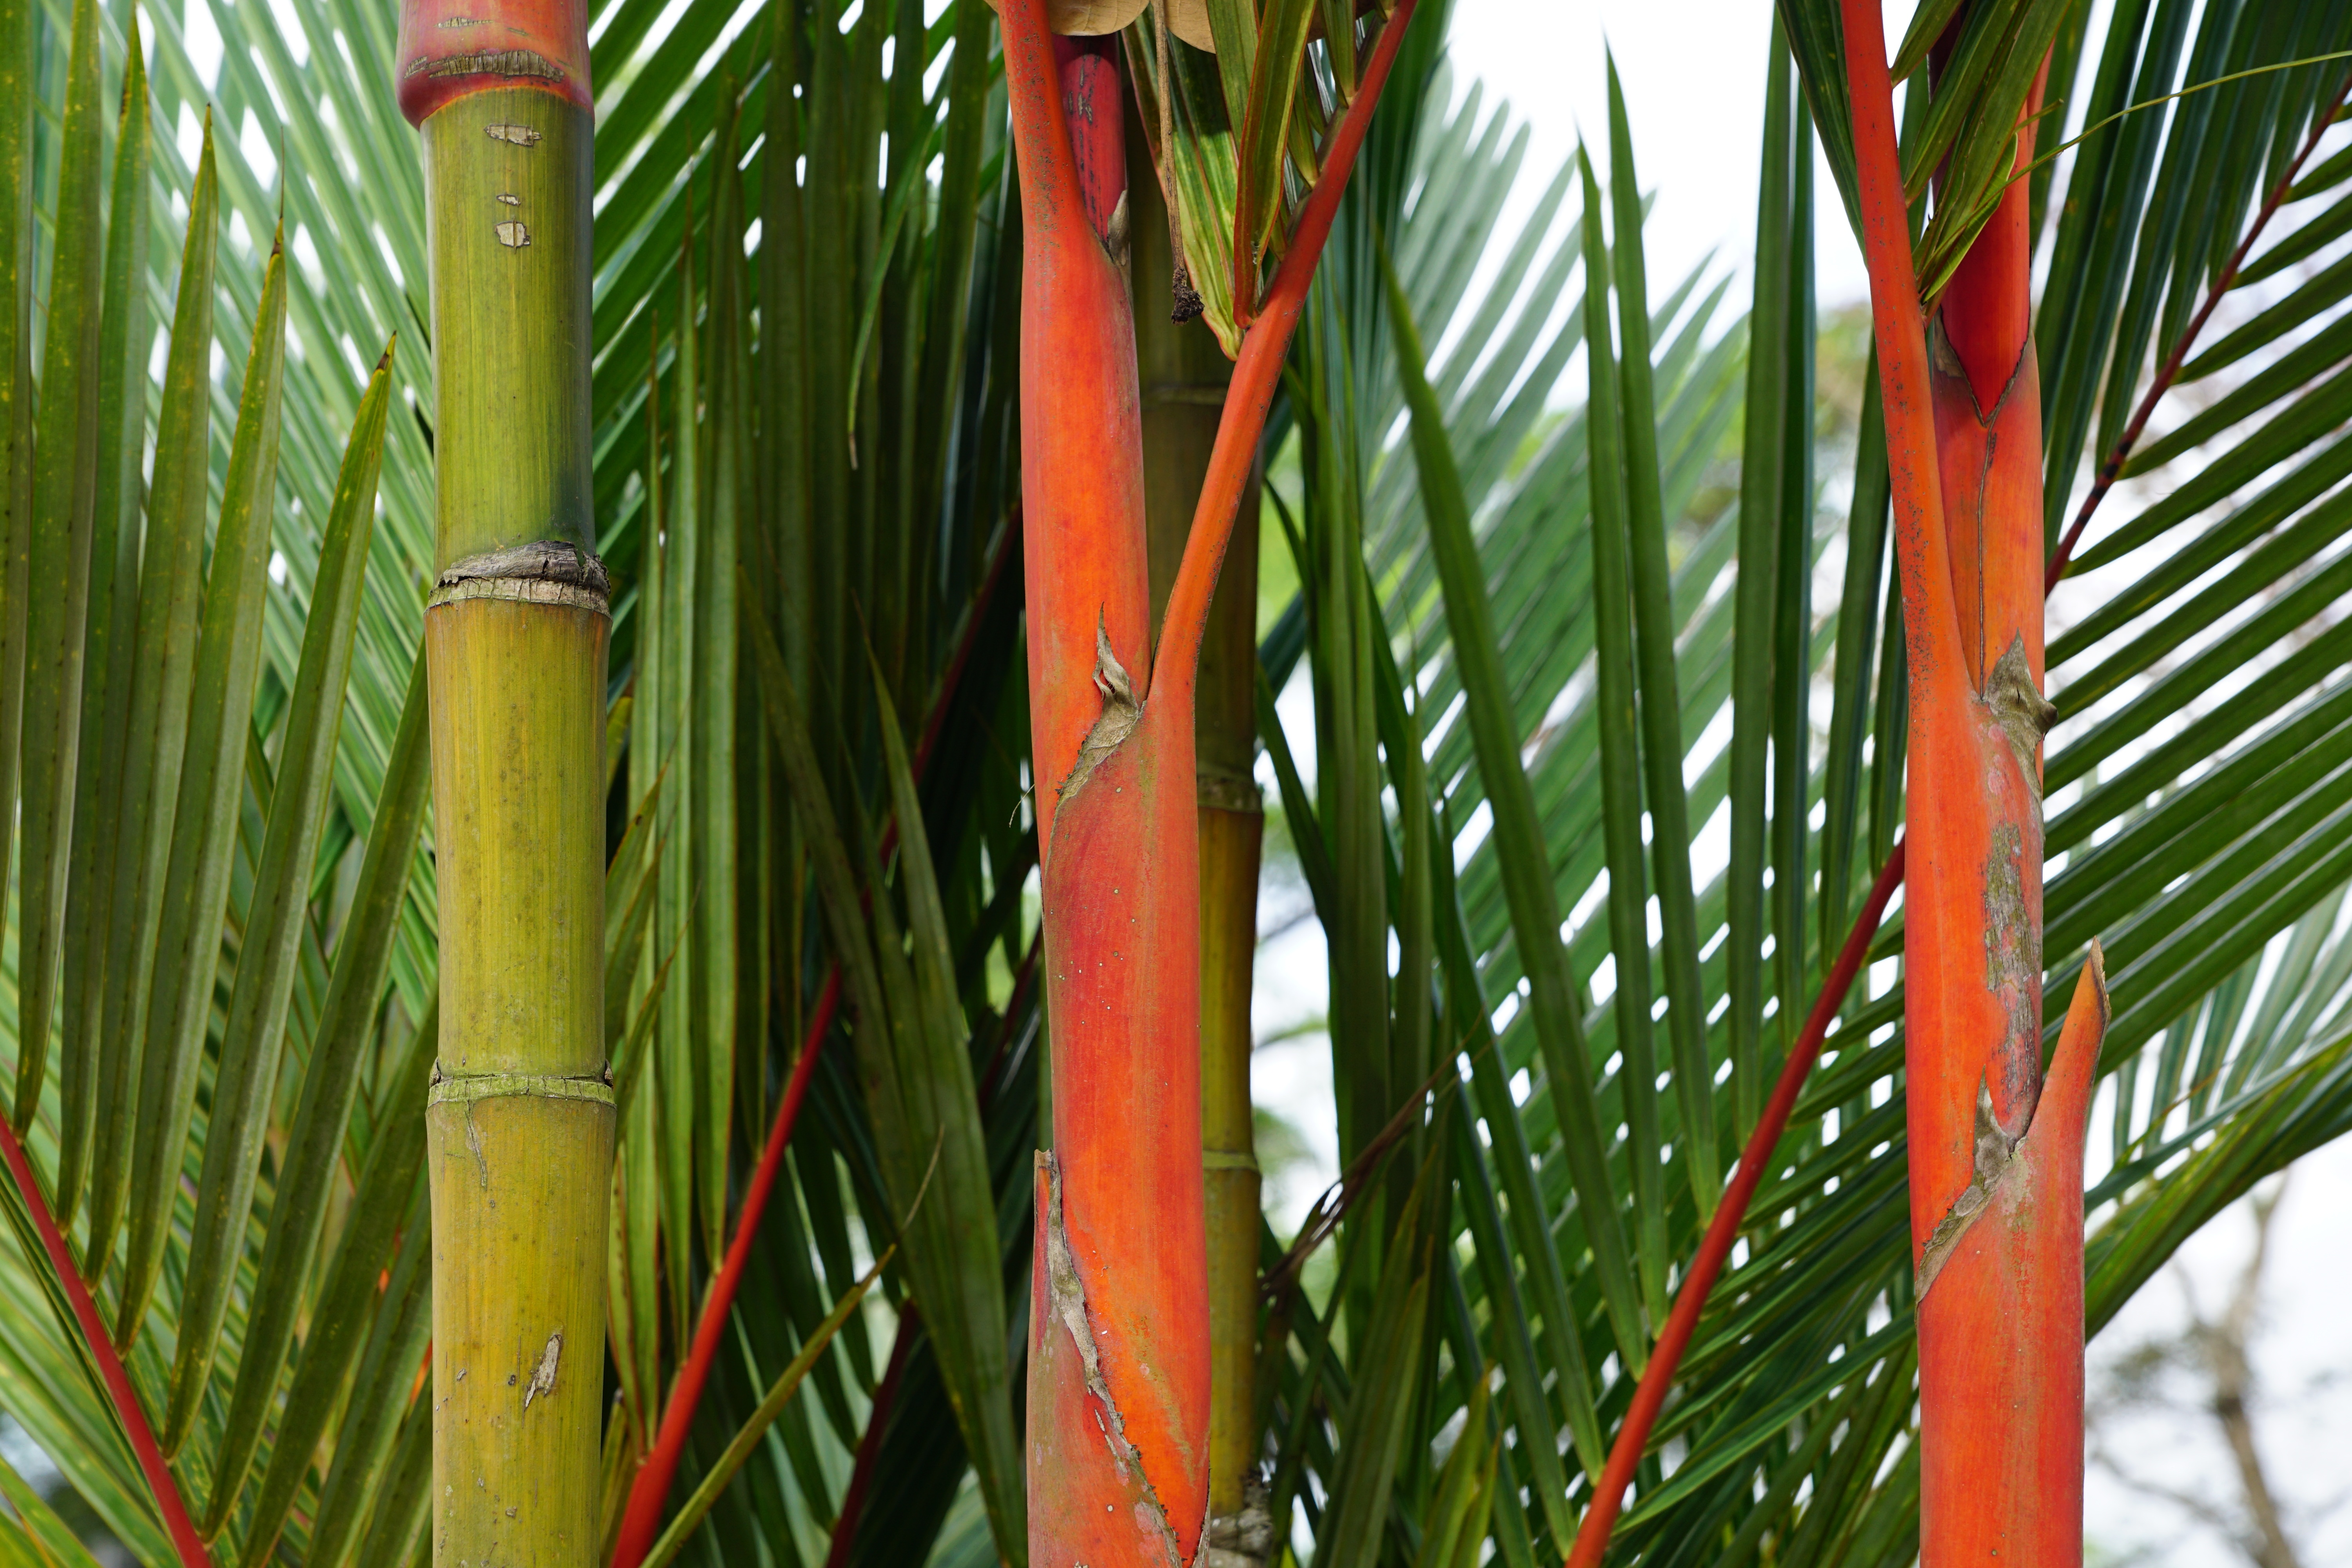
tree, grass, branch, plant, leaf, flower, green, botany, flora, bamboo, heliconia, grass family, plant stem, woody plant, land plant, arecales, palm family